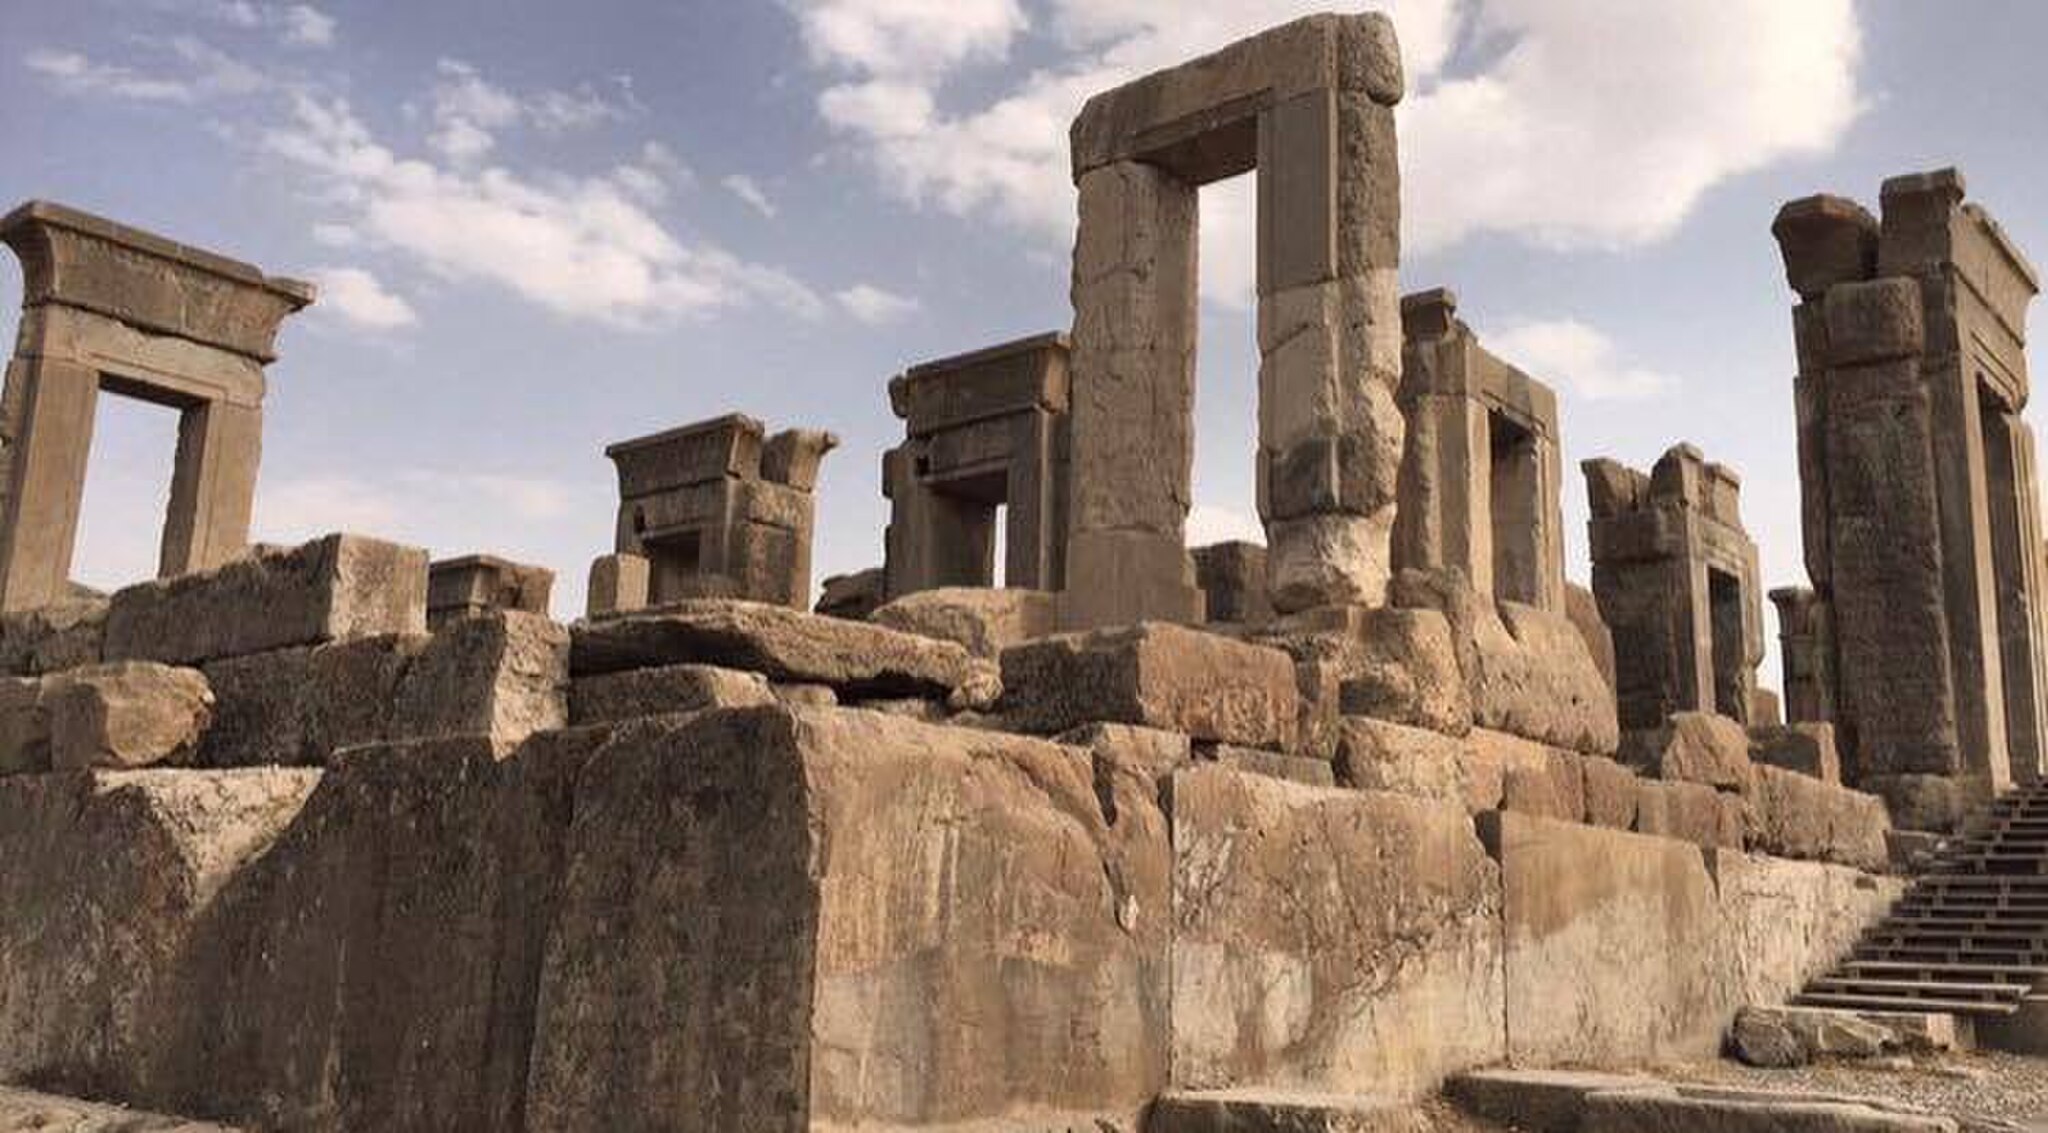
Title: Takht-e Jamshid
Date: 2015-10-09
Categories: Palace of Darius I in Persepolis, Self-published work, Images from Wiki Loves Monuments 2017, Cultural heritage monuments in Iran with known IDs, Uploaded via Campaign:wlm-ir, Images from Wiki Loves Monuments 2017 in Iran, Images from Wiki Loves Monuments in Marvdasht, 2015 in Persepolis, Western staircase of Tachara